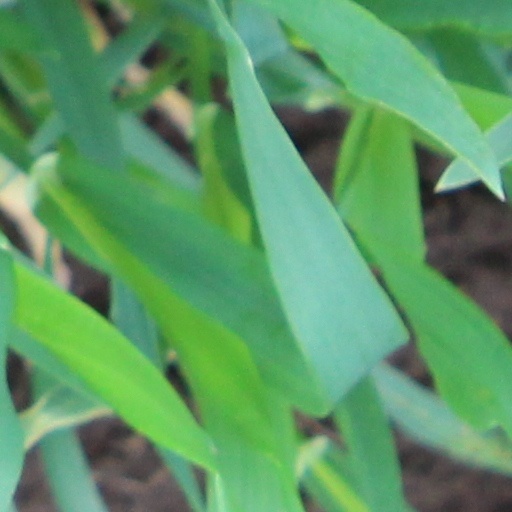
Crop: wheat